Third cabinet of Ana Brnabić

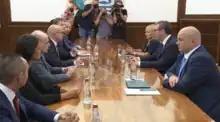
Consultations on the formation of the government in July 2022

The Serbian Progressive Party (SNS) came to power after the 2012 parliamentary election, along with the Socialist Party of Serbia (SPS). Ana Brnabić, an independent politician, was appointed prime minister by Aleksandar Vučić, who served as prime minister up until the April 2017 presidential election in June 2017, and was elected prime minister by the National Assembly in the same month. Brnabić joined SNS in 2019, and was re-elected as prime minister after the 2020 parliamentary election.